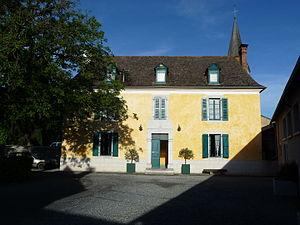
Mairie de Lézignan dans le département français des Hautes-Pyrénées.
Lézignan est une commune française située dans le département des Hautes-Pyrénées, en région Occitanie.